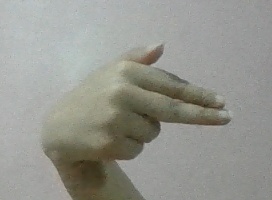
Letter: ghain